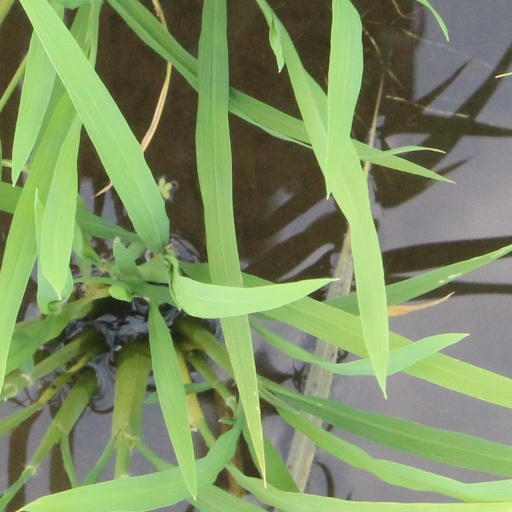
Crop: rice